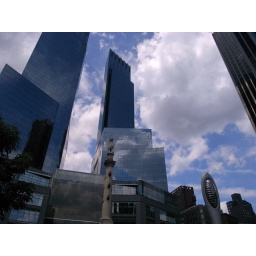
A monument of Columbus looks down us. Time Warner Center Building is standing sharply in the sky.